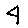
Label: 4